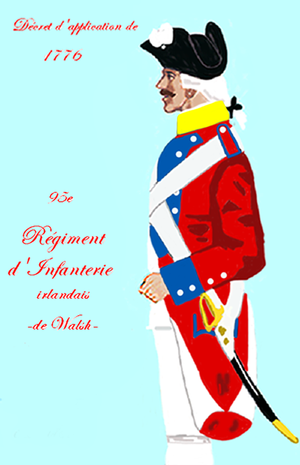
Le régiment de Walsh est un régiment d’infanterie irlandais du Royaume de France créé en 1697.
Cet article présente et étudie les drapeaux et uniformes des régiments étrangers au service de l'Ancien Régime au XVIIIᵉ siècle. À cette époque de l'Histoire de France, les armées du Royaume de France ont eu régulièrement recours à des troupes recrutées à l'étranger. Si les suisses sont les plus connues, de nombreuses autres formations peuvent être comptées.